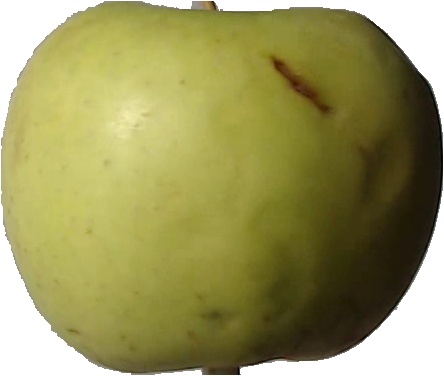
Label: apple_golden_3